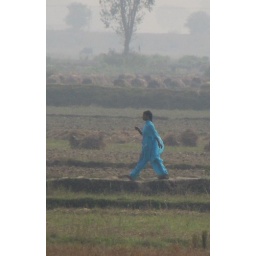
girl in blue